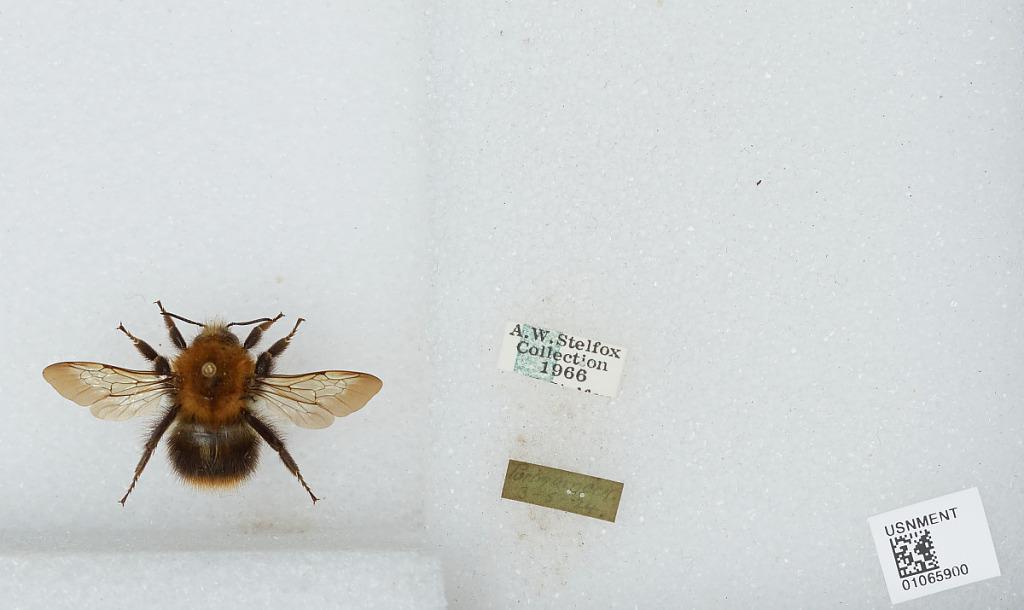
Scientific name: Bombus sp.
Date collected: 1924-5-3
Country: Ireland
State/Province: Dublin
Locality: Portmarnock
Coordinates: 53.4294, -6.1328